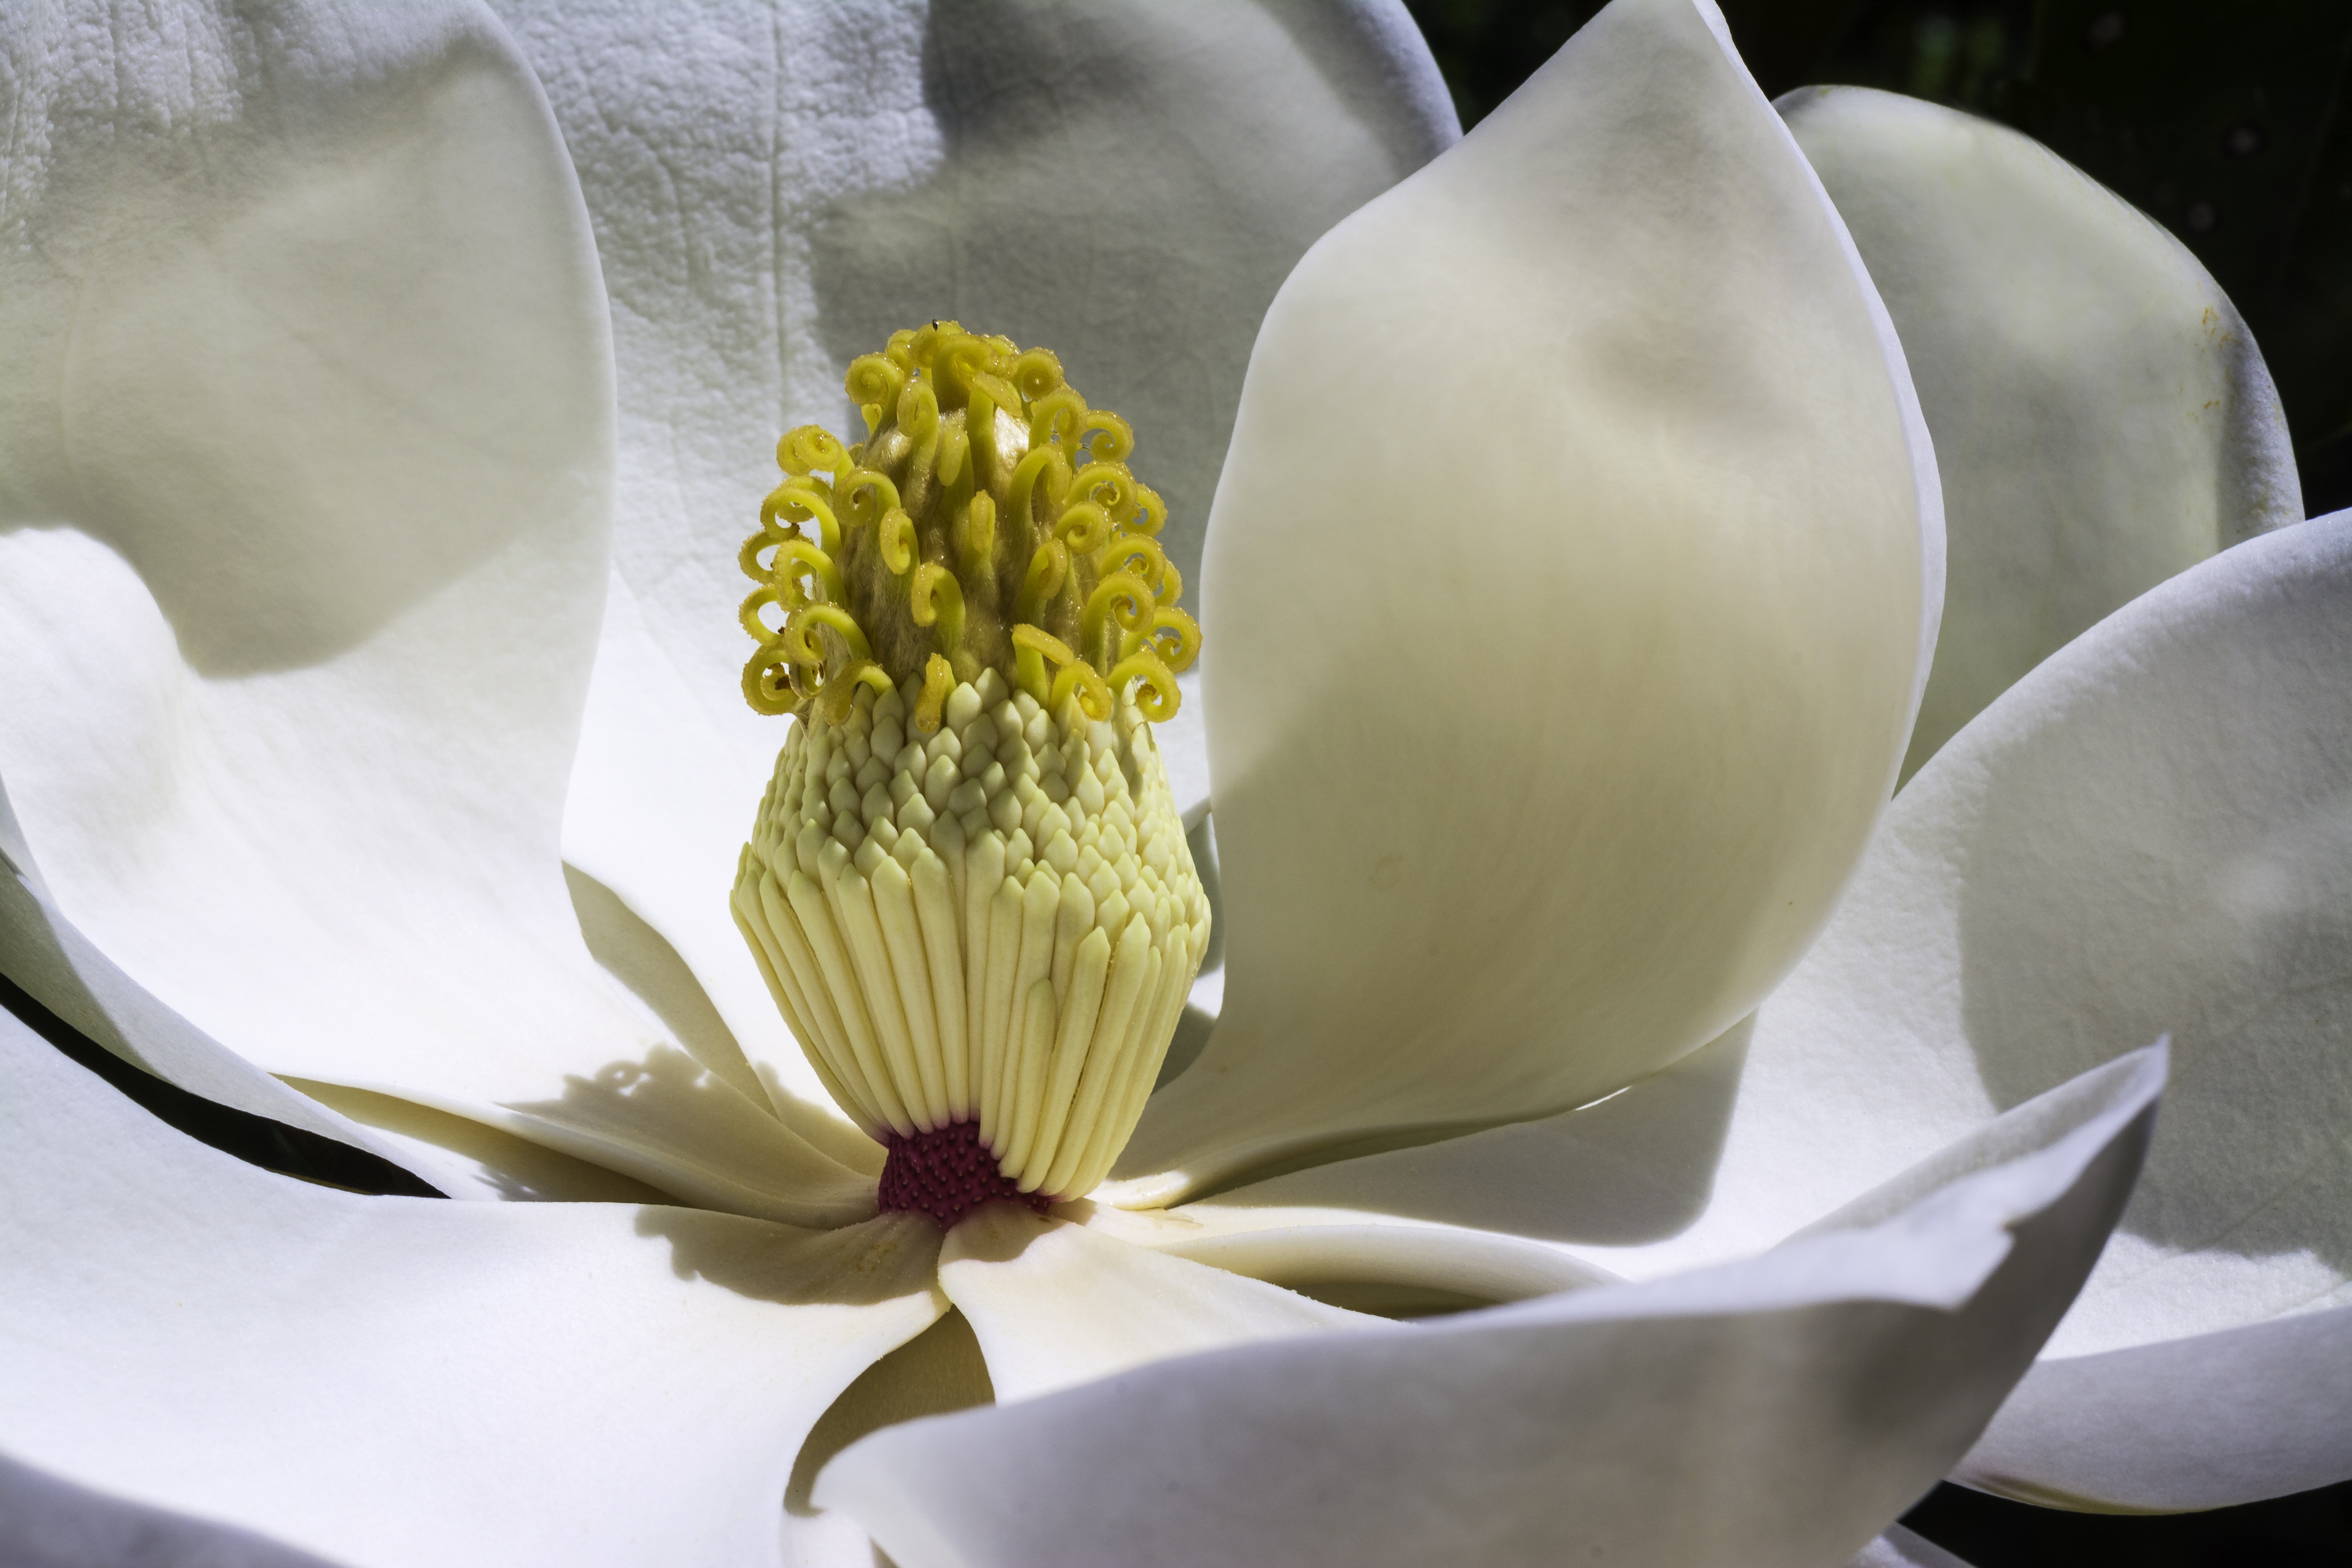
blossom, plant, white, photography, flower, petal, bloom, spring, botany, flora, close up, magnolia, macro photography, flowering plant, land plant